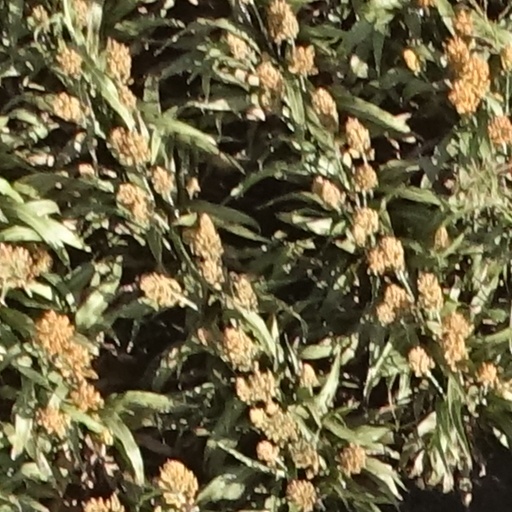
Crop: sorghum